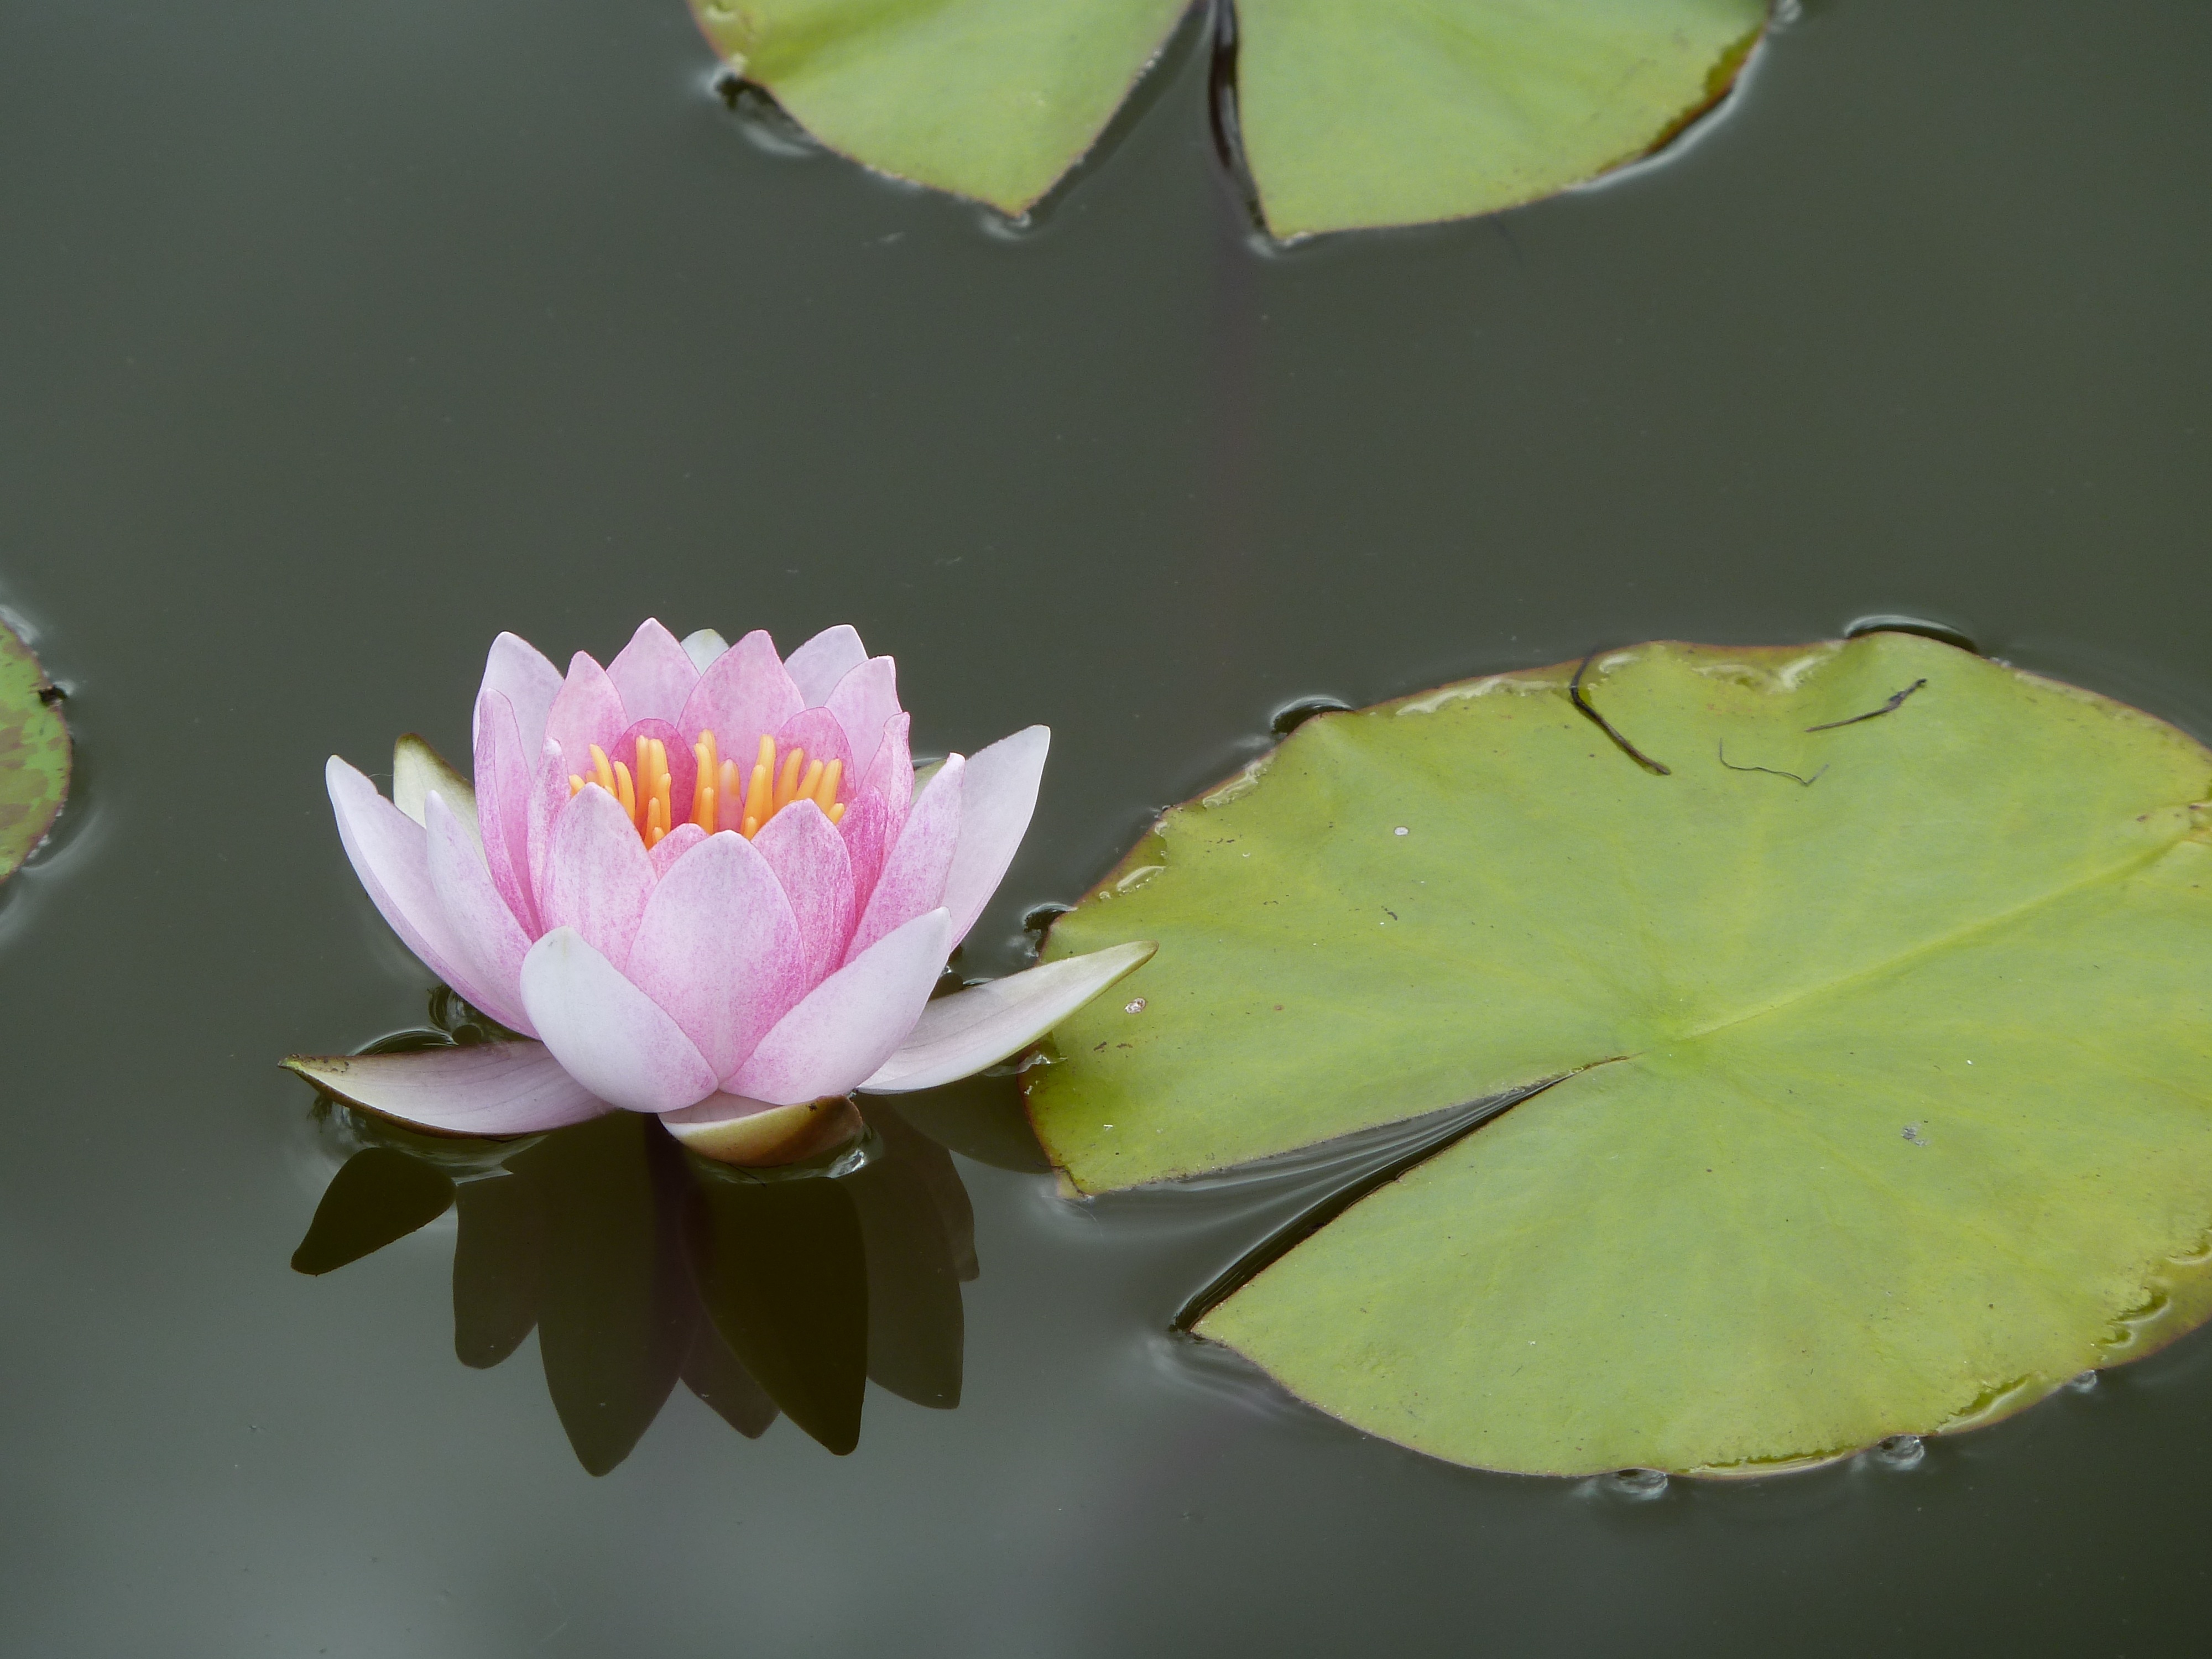
blossom, plant, leaf, flower, petal, green, botany, yellow, garden, pink, sacred lotus, aquatic plant, flora, plants, close up, lotus, botanical garden, macro photography, flowering plant, the meeting, plant stem, land plant, lotus family, proteales